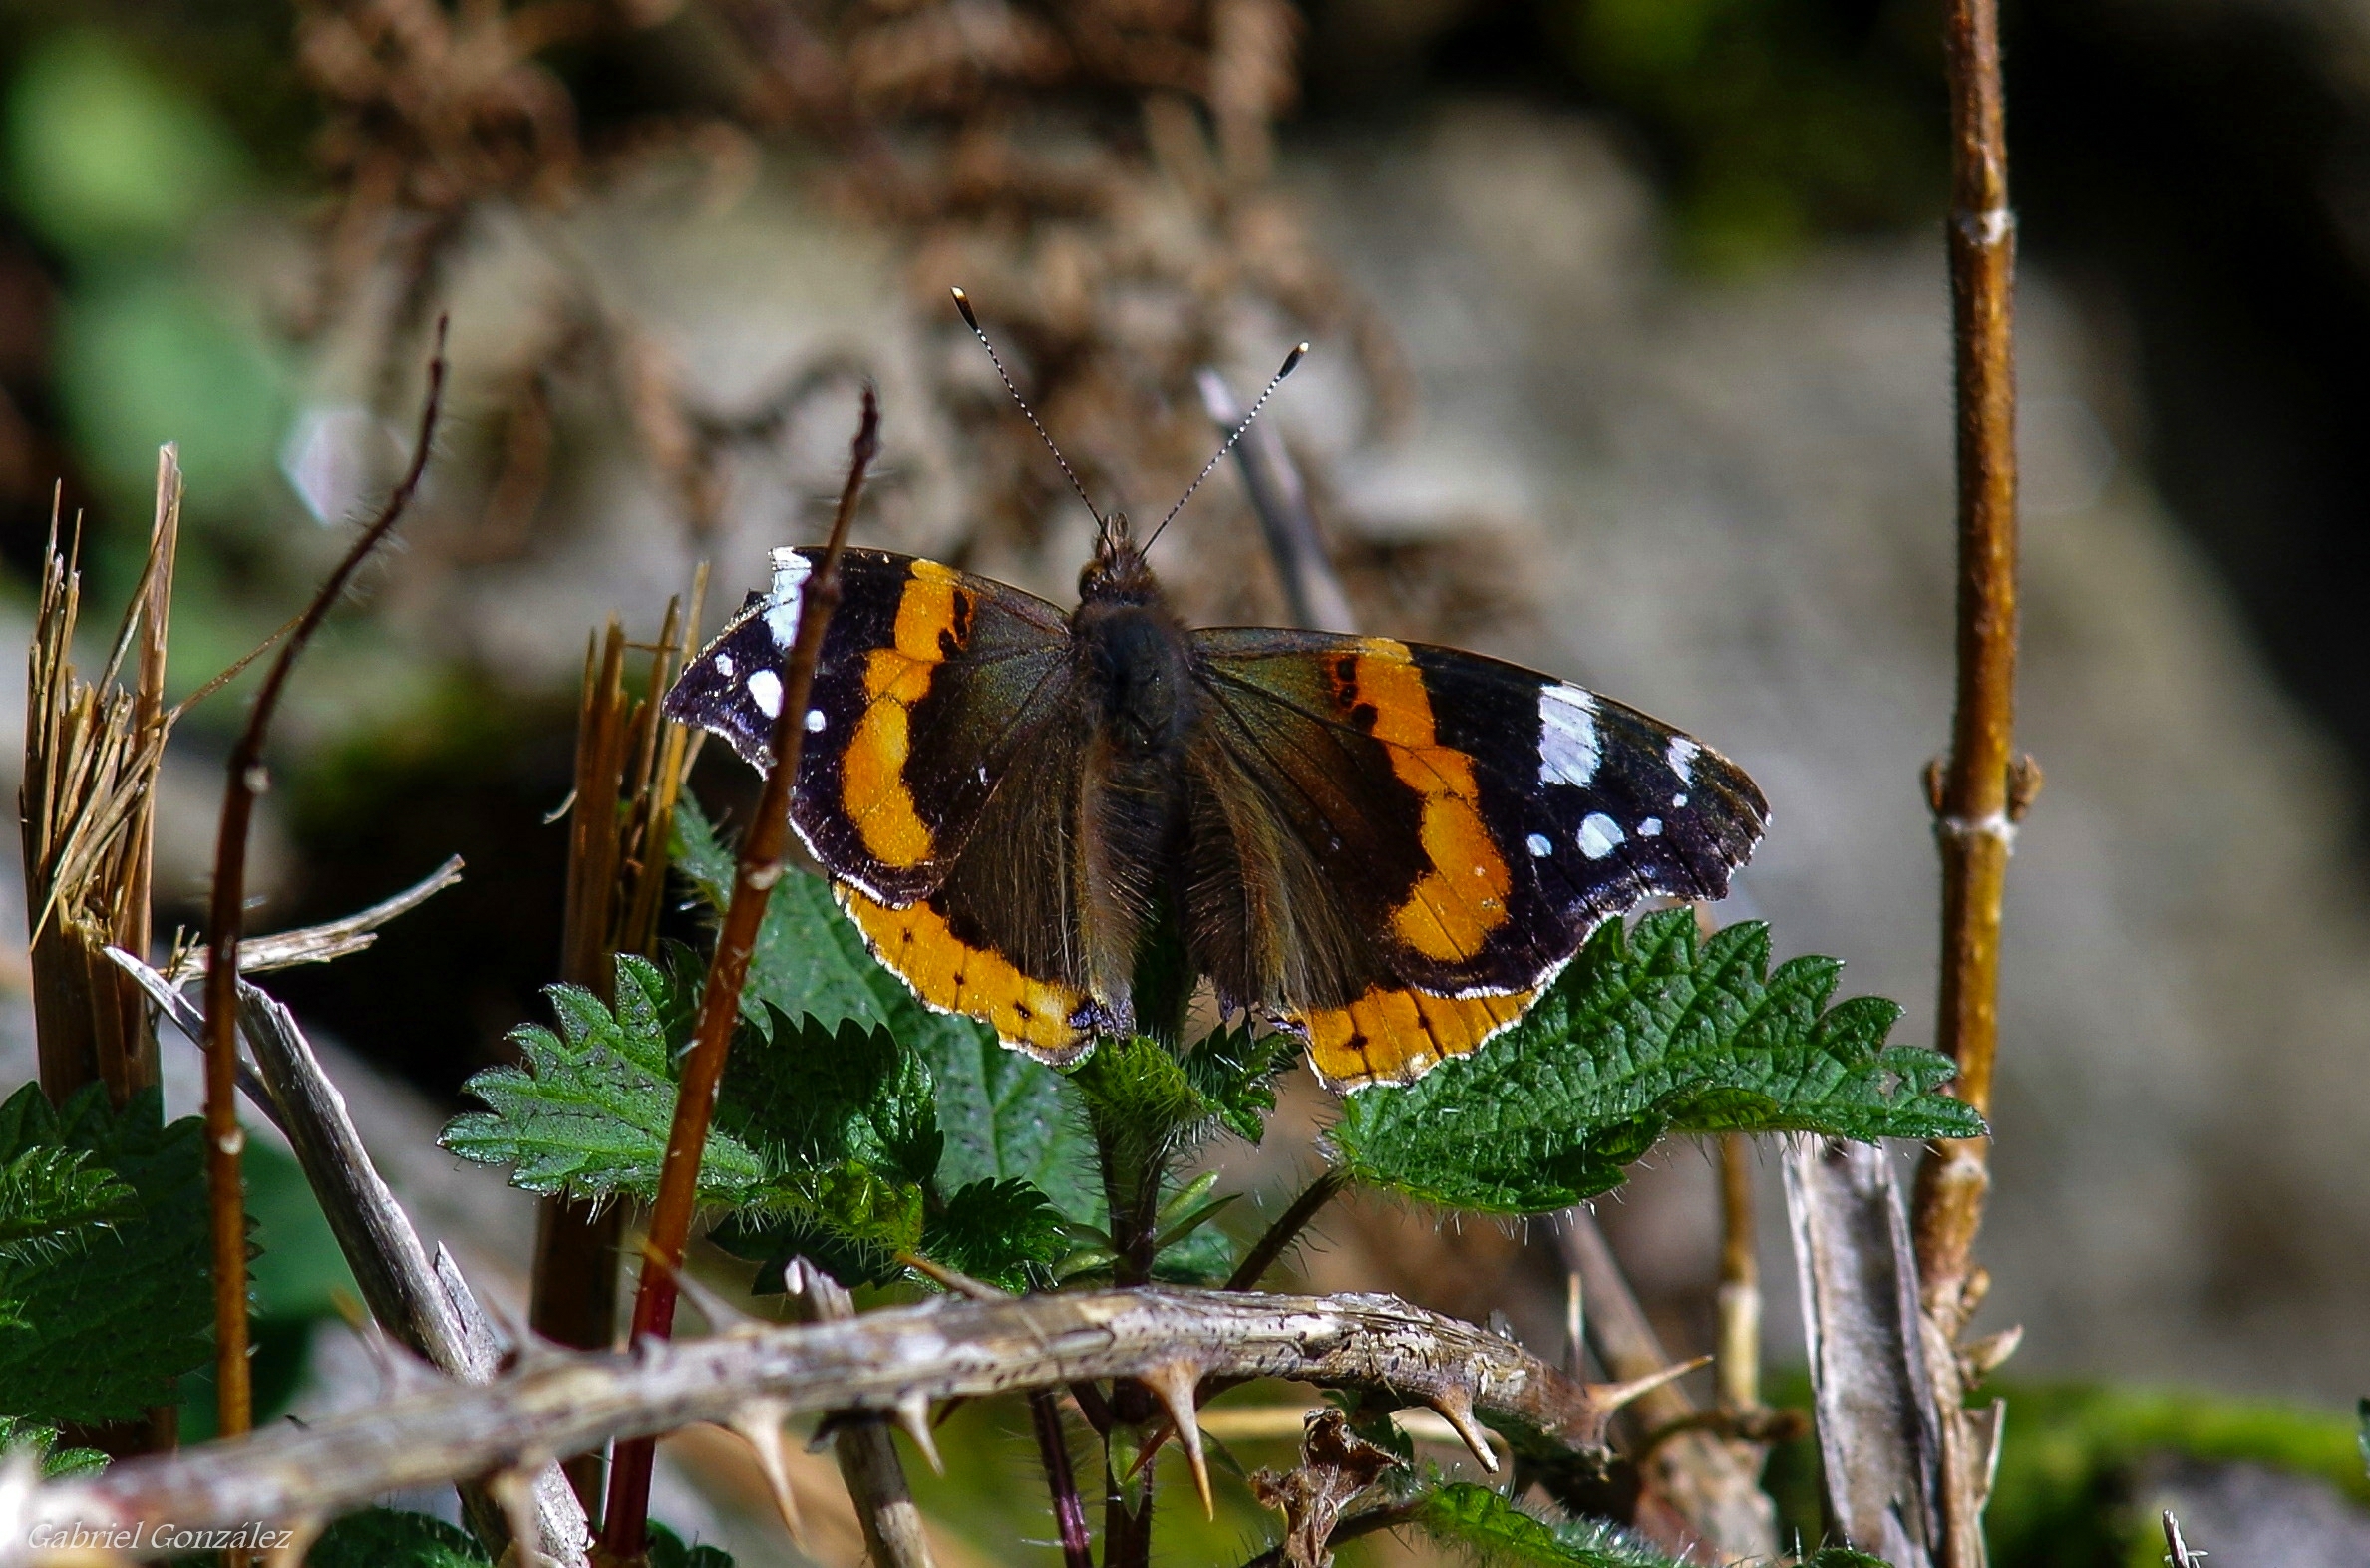
nature, leaf, flower, wildlife, green, jungle, insect, macro, botany, butterfly, flora, fauna, invertebrate, close up, monarch butterfly, animals, naturaleza, galicia, pontevedra, butterflies, espana, ggl1, gaby1, xovesphoto, animales, mariposas, gphoto, pentaxk30, superparagon135mm, macro photography, arthropod, pontevedragaliciaespa a, pollinator, moths and butterflies